T. J. Carrie

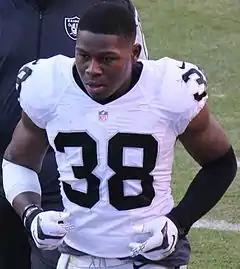
Carrie with the Oakland Raiders in 2015

Travis J. Carrie (born July 28, 1990) is an American former professional football cornerback. He played college football at Ohio after playing for De La Salle High School where he was an all-state cornerback, and was selected by the Oakland Raiders in the seventh round of the 2014 NFL draft. Carrie has also played with the Cleveland Browns.